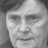
Emotion: sad